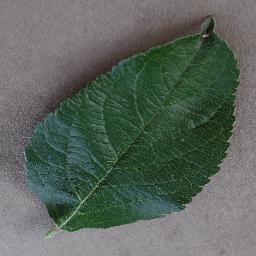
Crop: apple
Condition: healthy